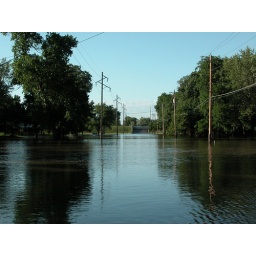
A view down Fletcher Avenue while standing on the bridge over Black Hawk Creek